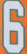
Number: 6